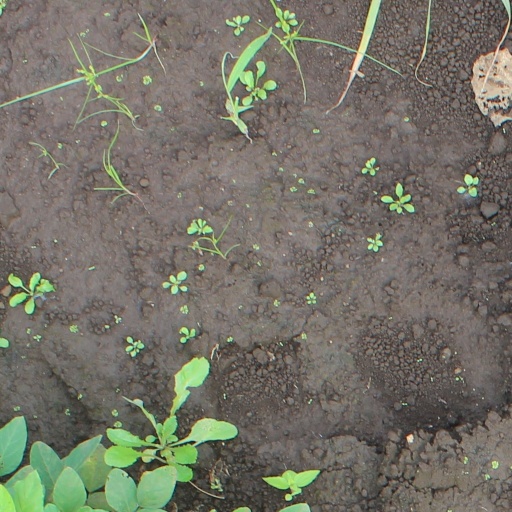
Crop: soybean